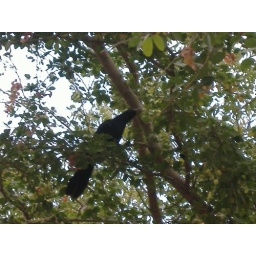
koel was a regular visitor to the tarmarind tree in front of our house